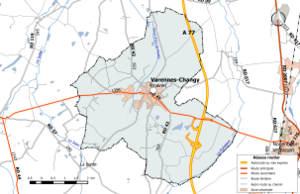
Carte du réseau routier de la commune de fr:Varennes-Changy.
Varennes-Changy est une commune française, située dans le département du Loiret en région Centre-Val de Loire.